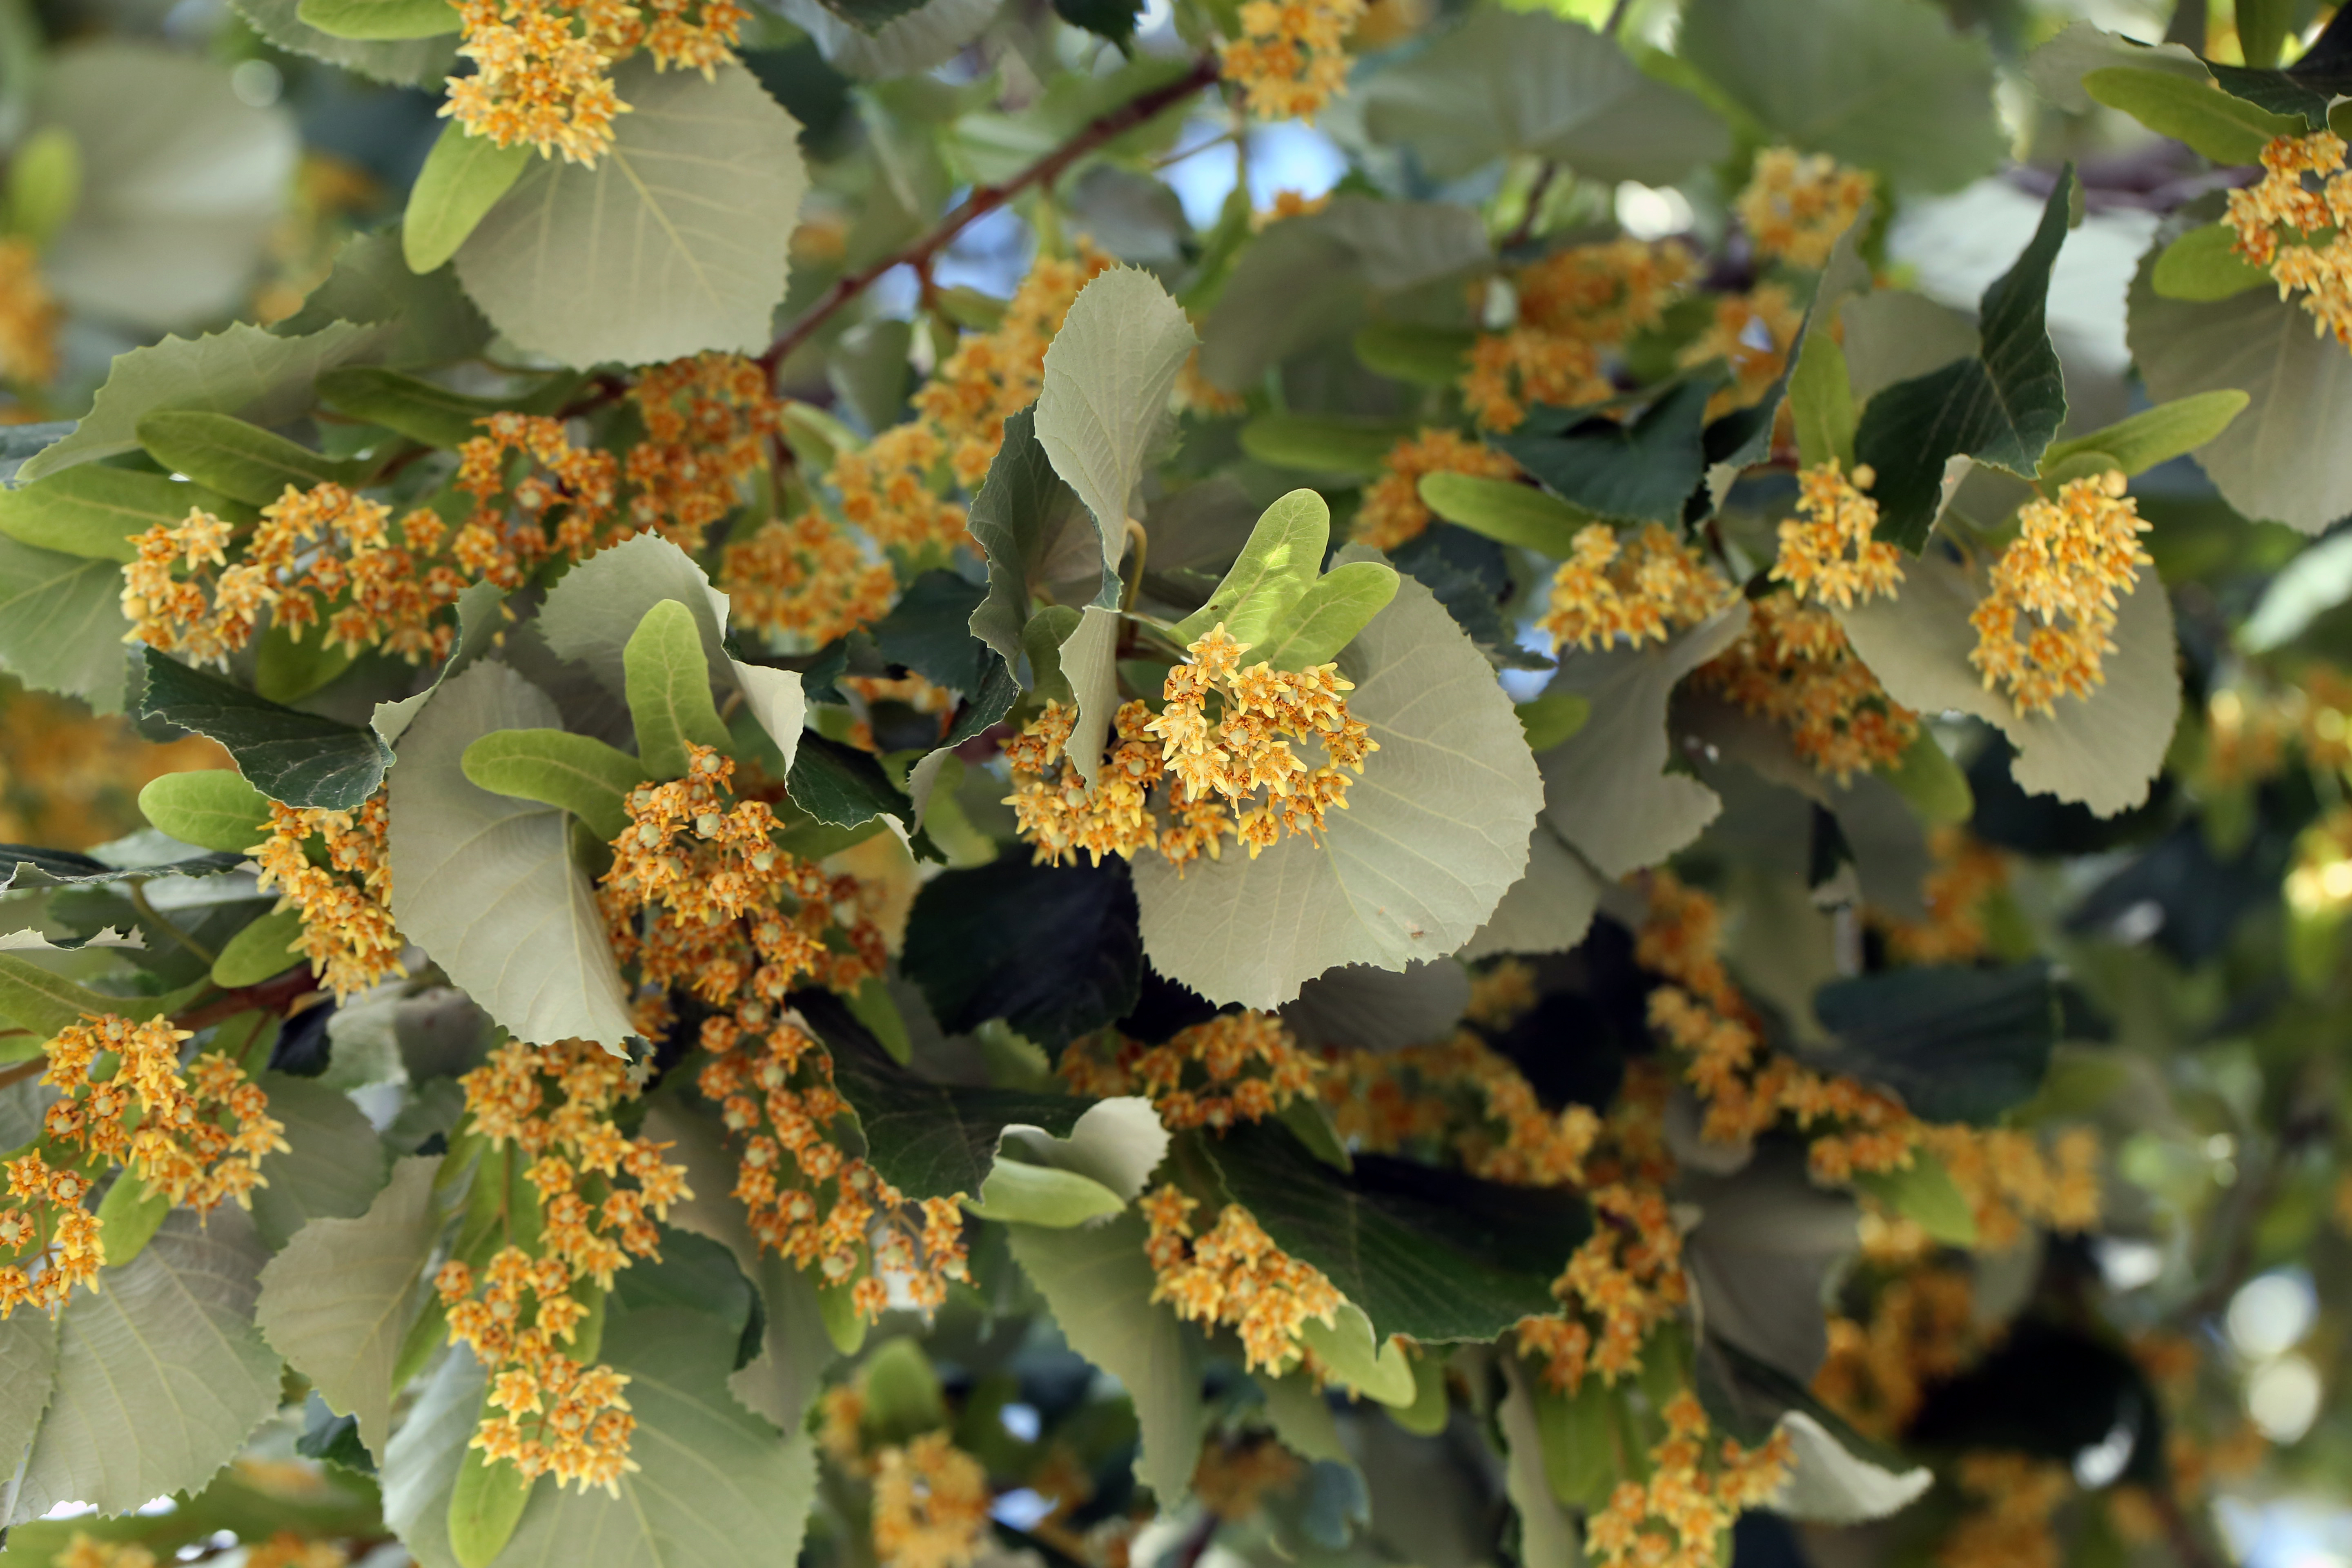
tree, blossom, plant, fruit, leaf, flower, france, europe, food, produce, evergreen, autumn, canon, botany, yellow, flora, season, wildflower, trees, shrub, deciduous, t, fleurs, isasza, southfrance, languedocroussillon, hrault, montpelliermtropole, eos5d, exterieur, ombrage, parfum, solstice, sommersonnenwende, tilleuls, saison, linden, limoenen, limes, summersolstice, mahonia, flowering plant, maidenhair tree, land plant